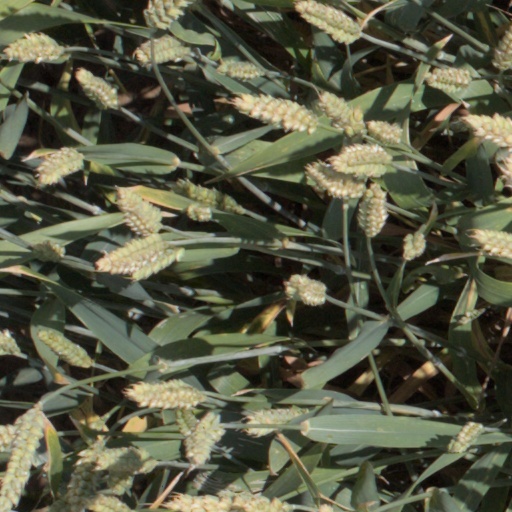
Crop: wheat